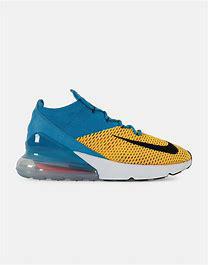
Brand: Nike
Model: Air Max 270 Flyknit